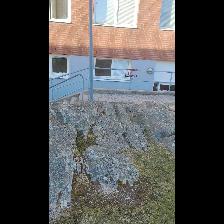
Label: NonHuman